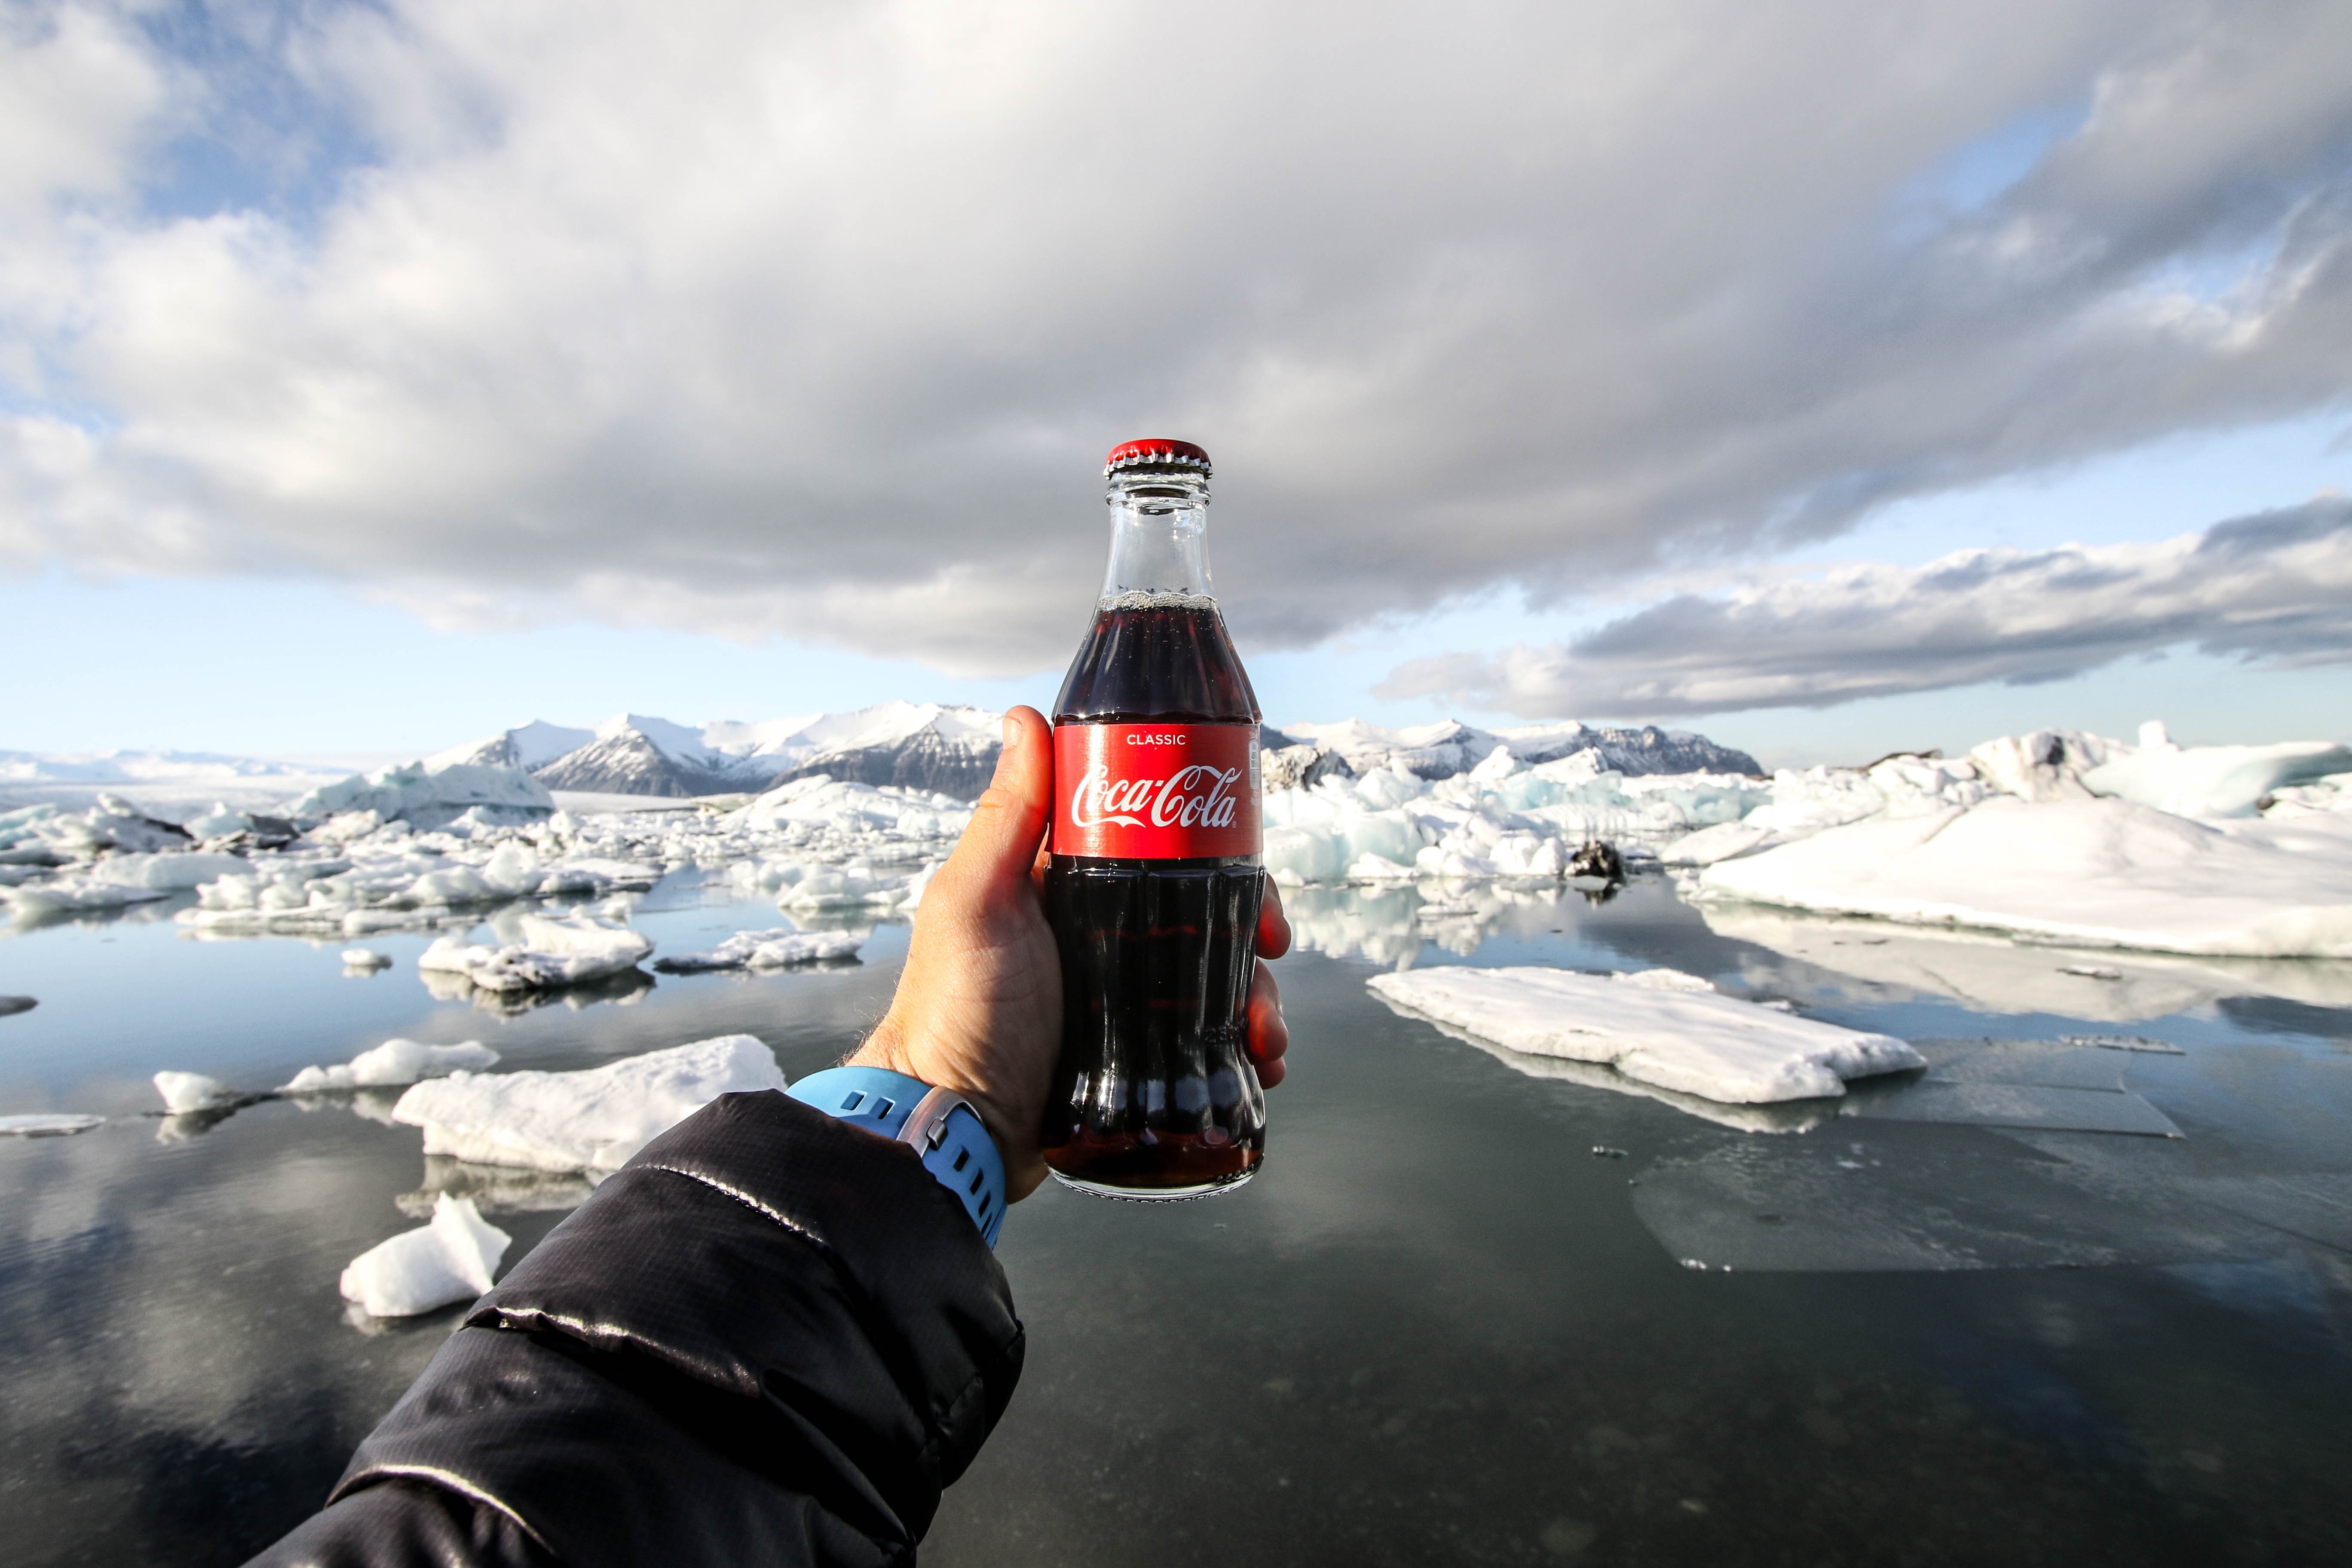
mountain, snow, winter, ice, weather, arctic, extreme sport, season, atmosphere of earth